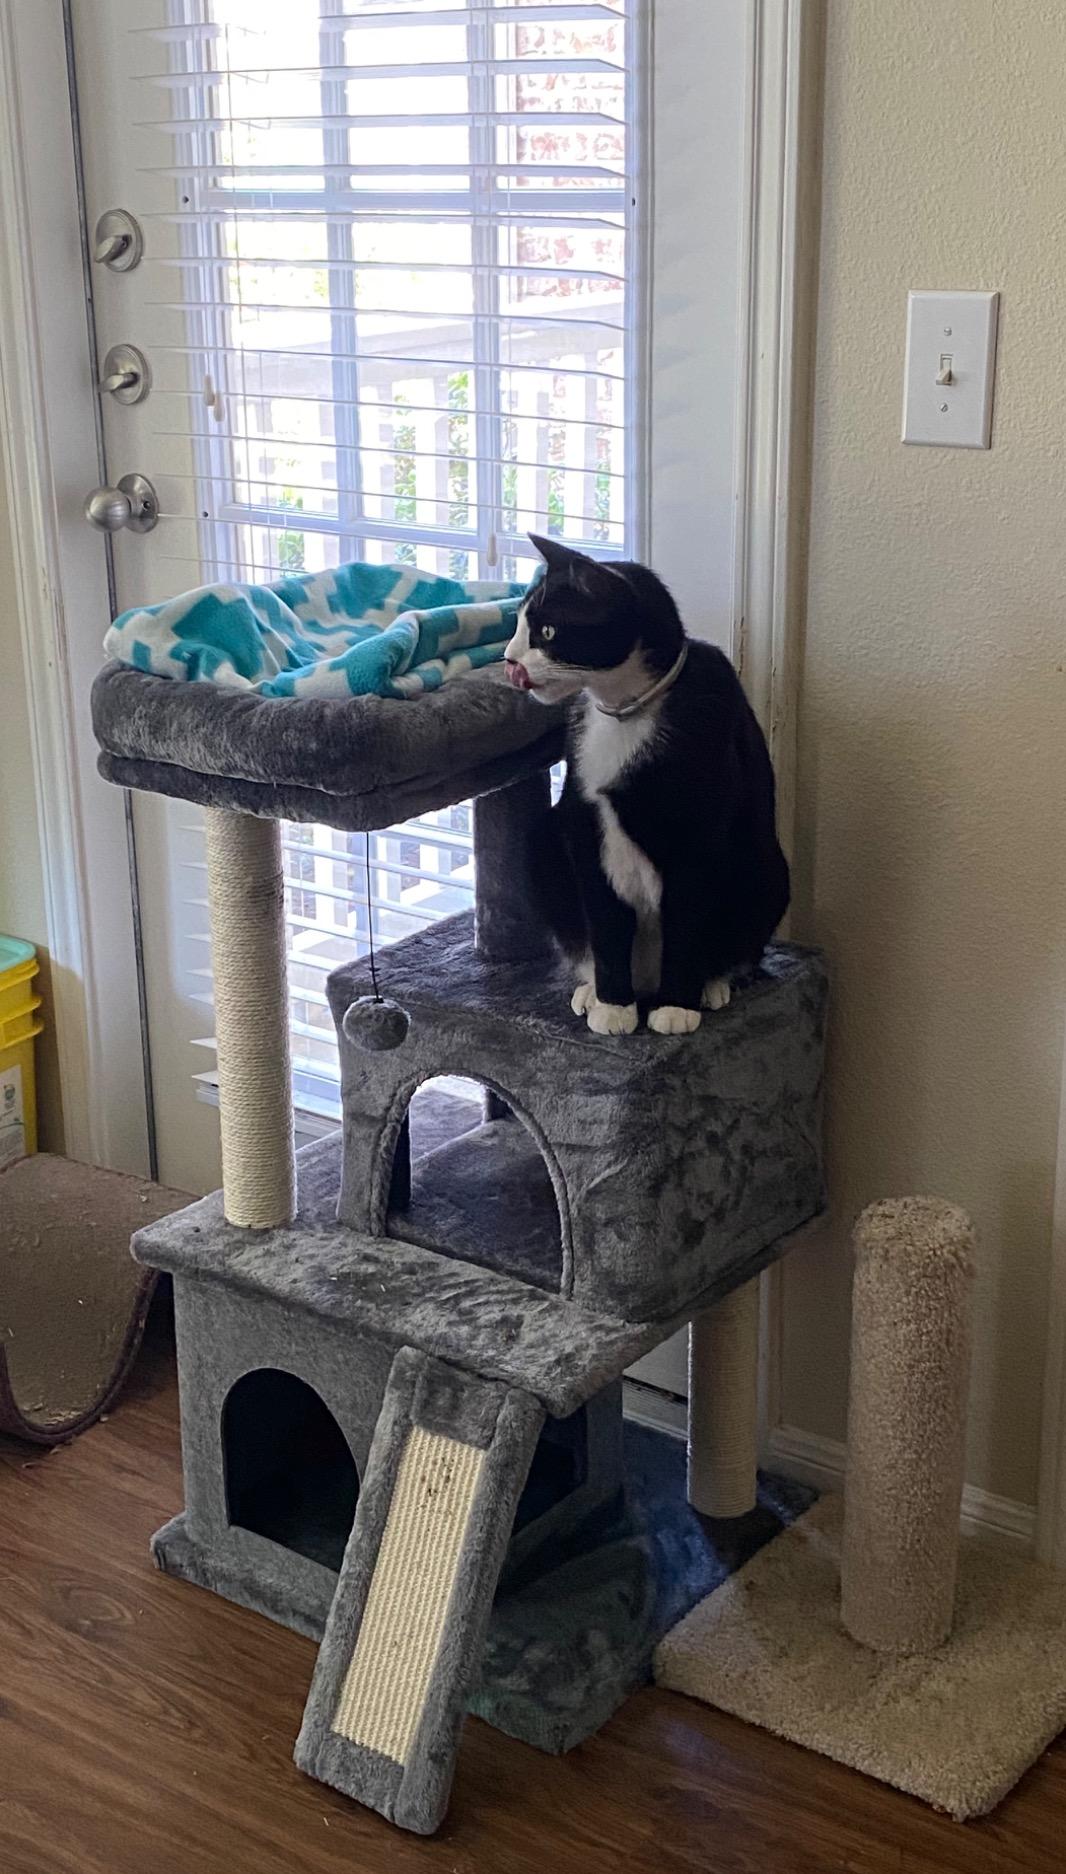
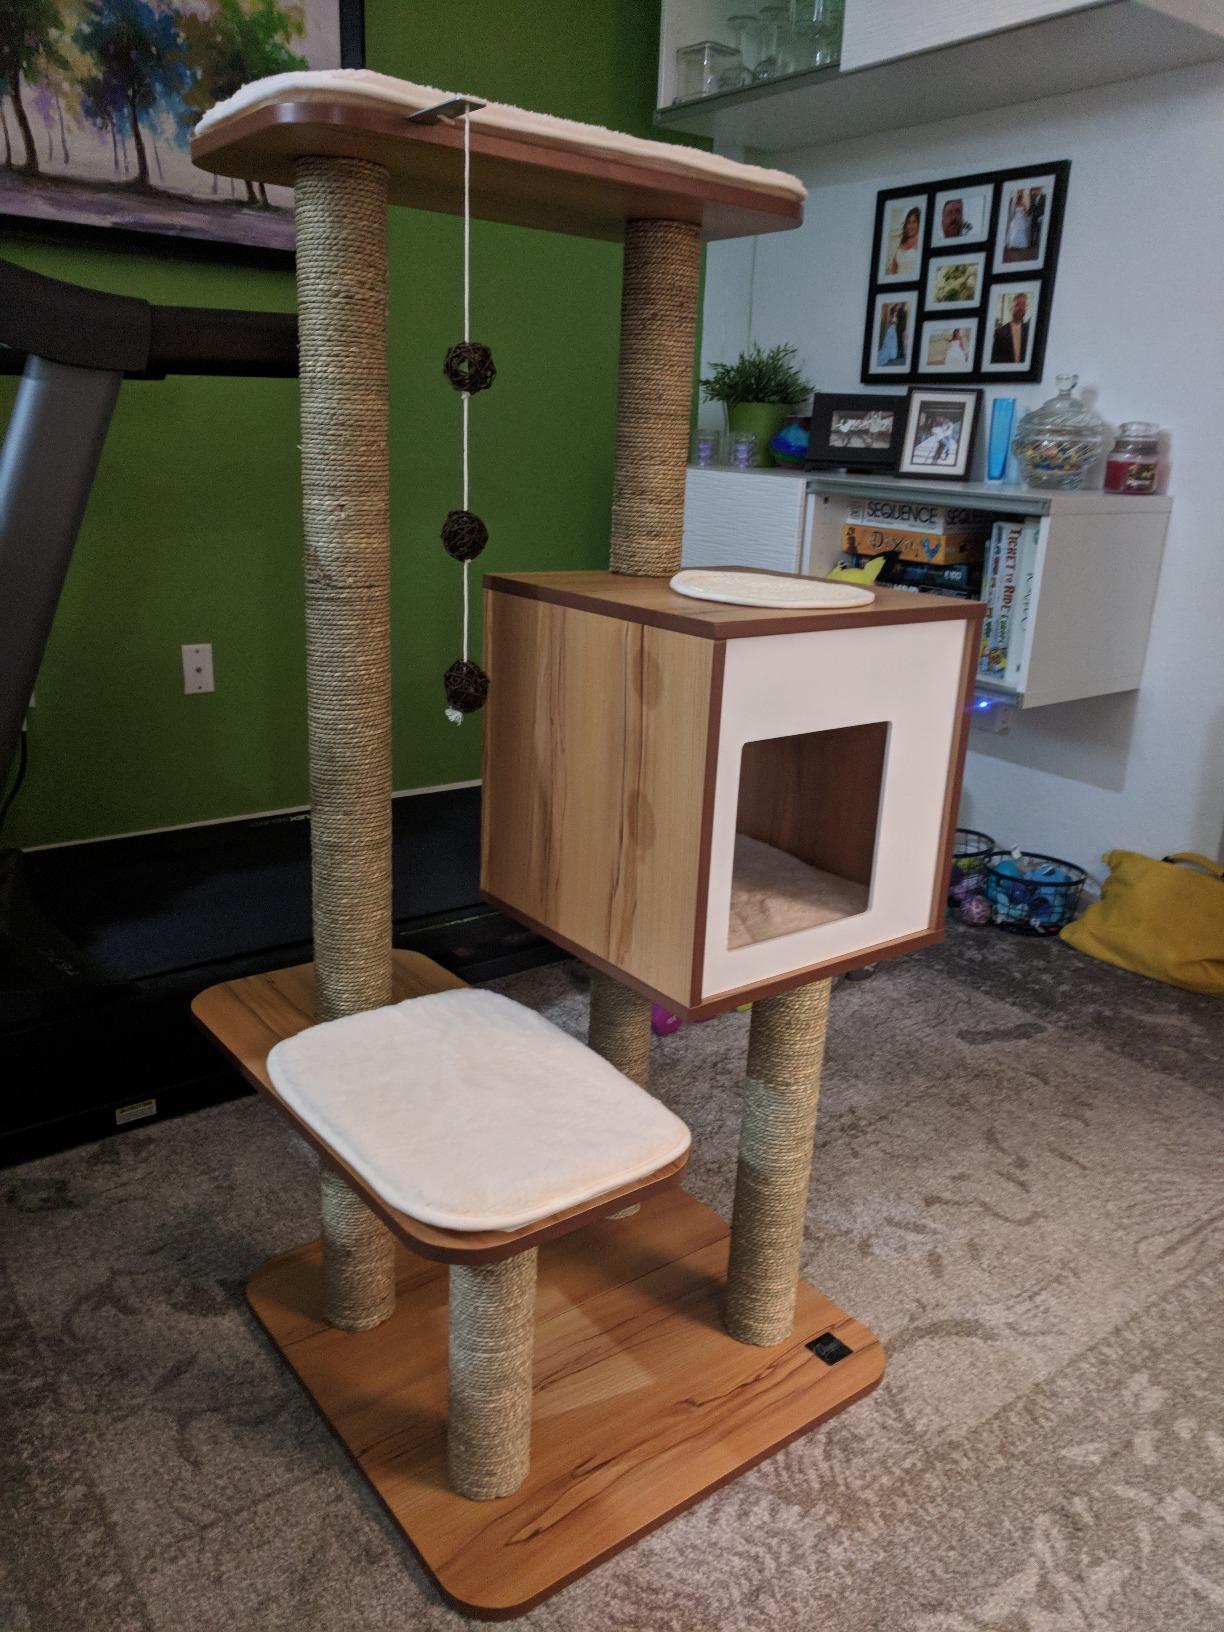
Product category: items_cat tree
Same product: no